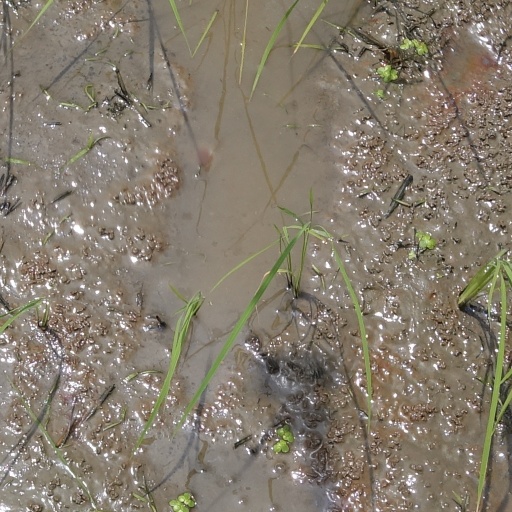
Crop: rice